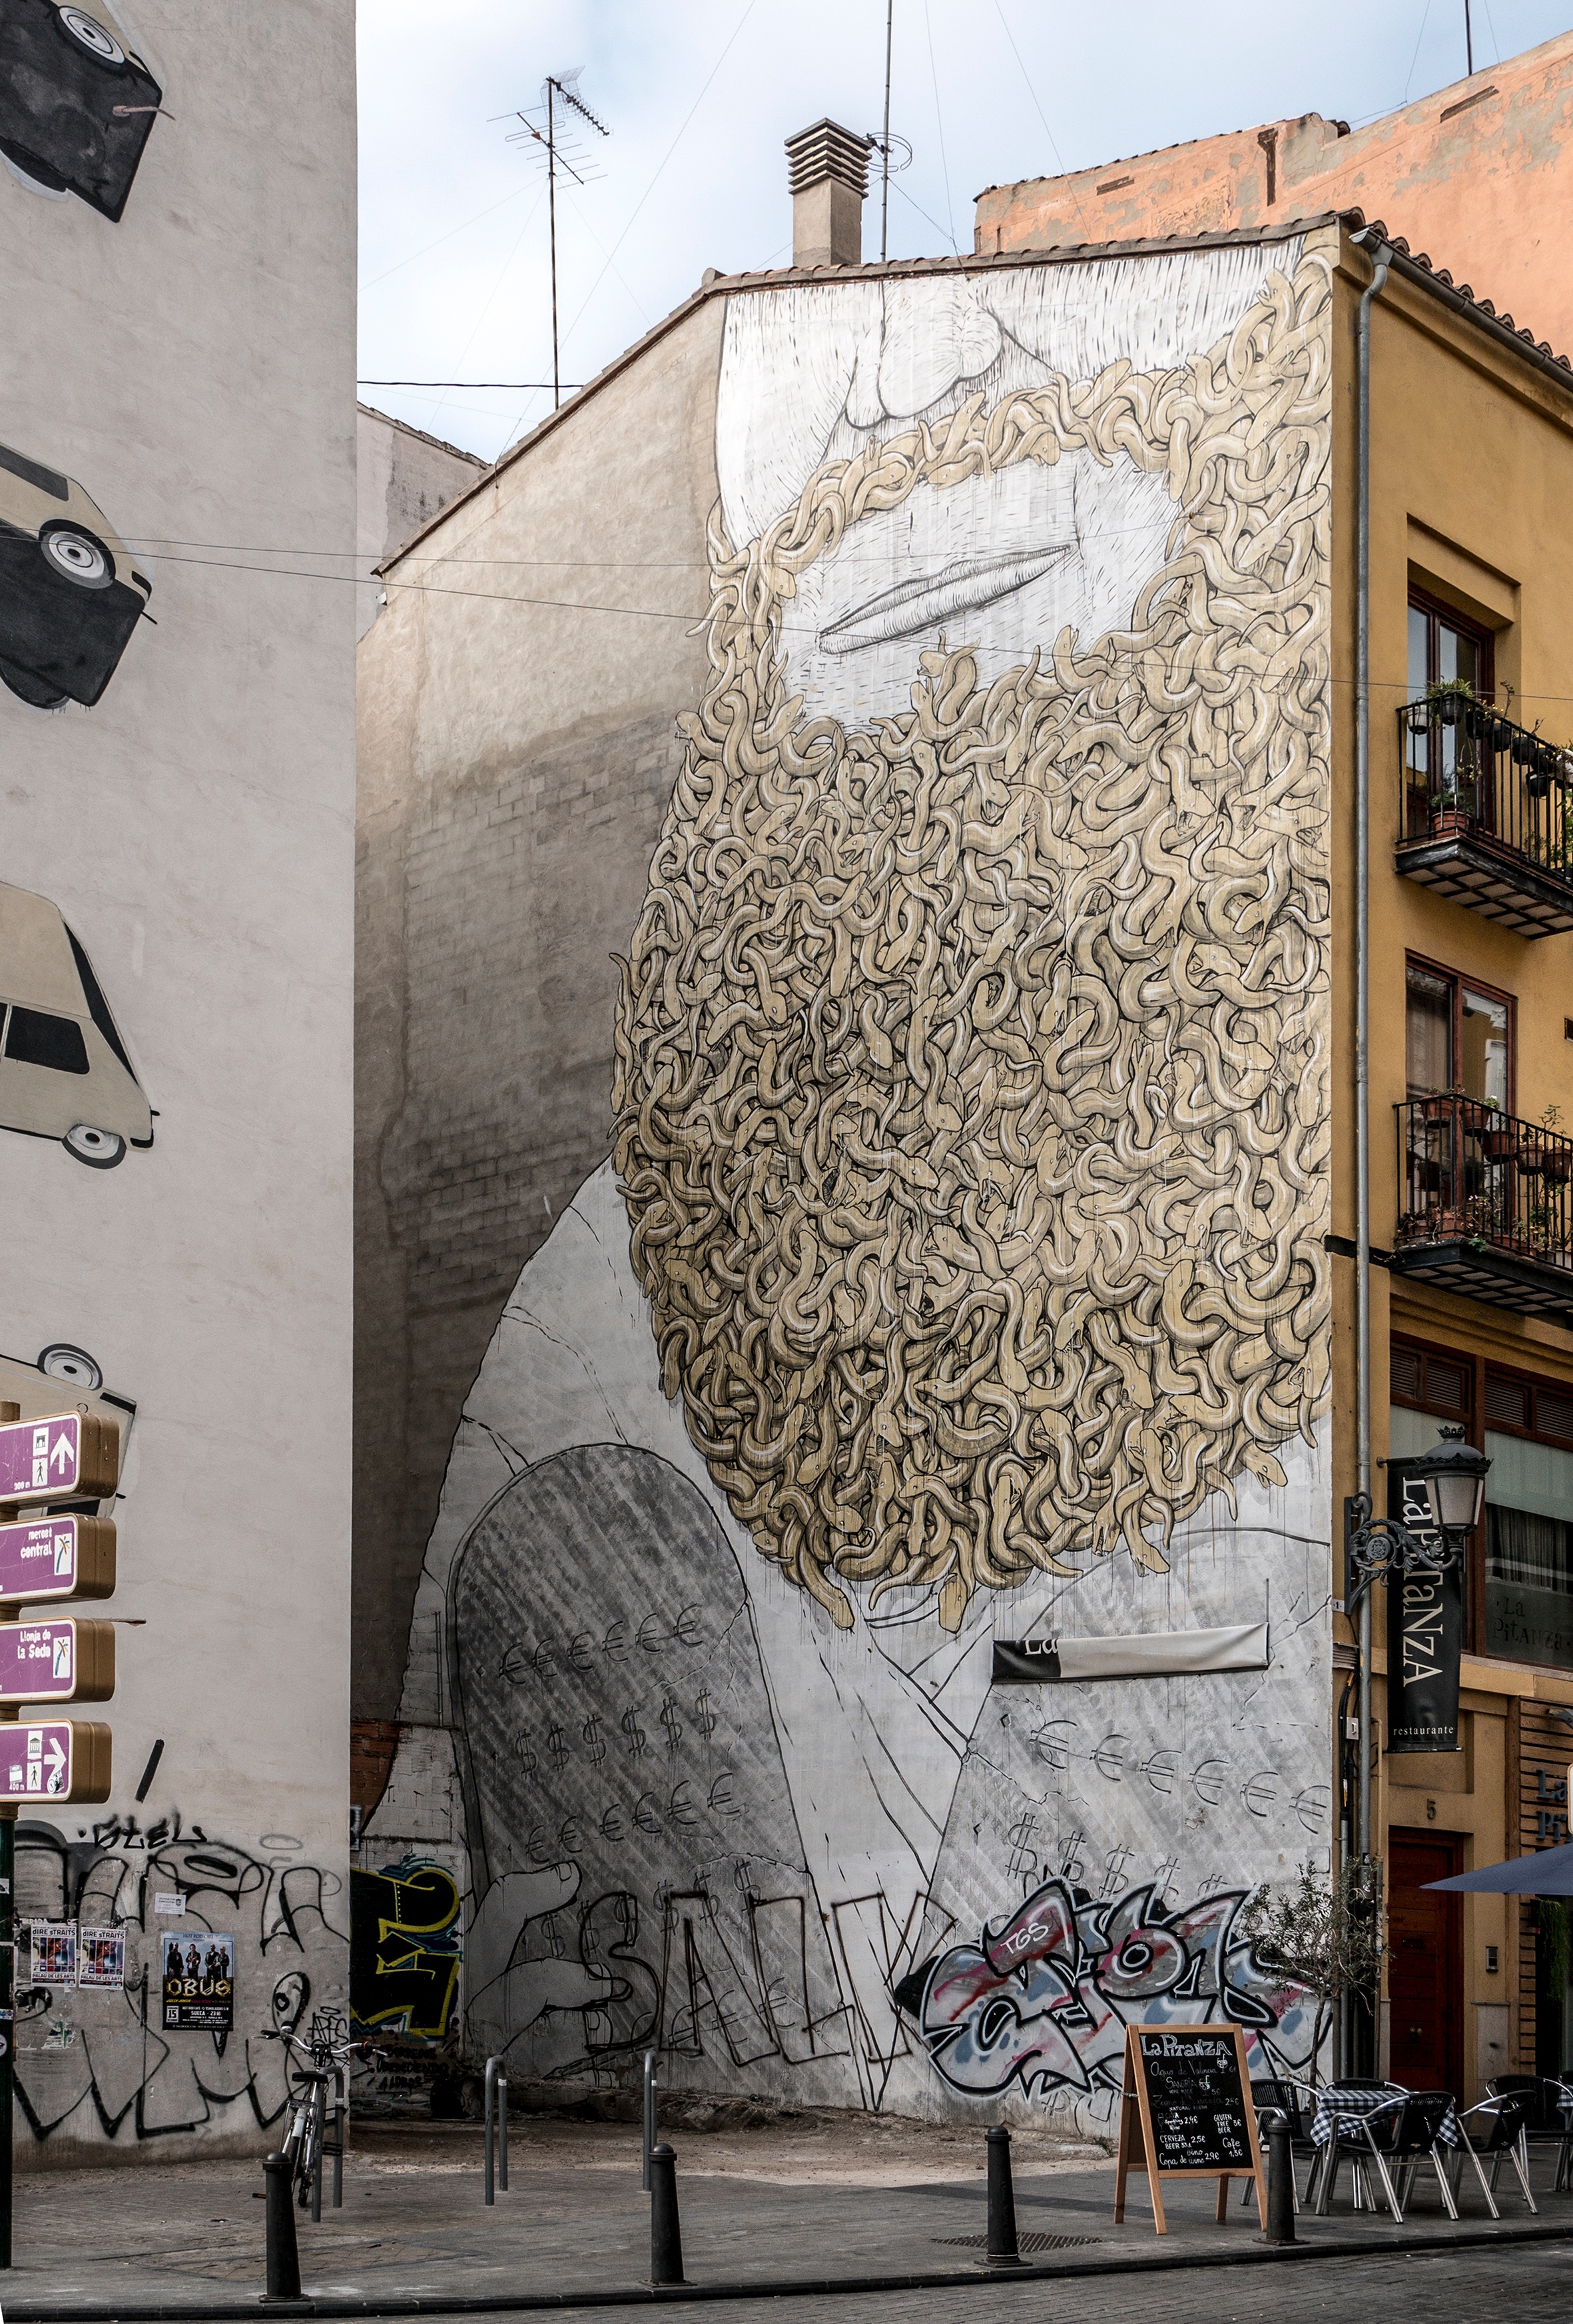
road, street, city, wall, facade, graffiti, street art, art, infrastructure, mural, urban area